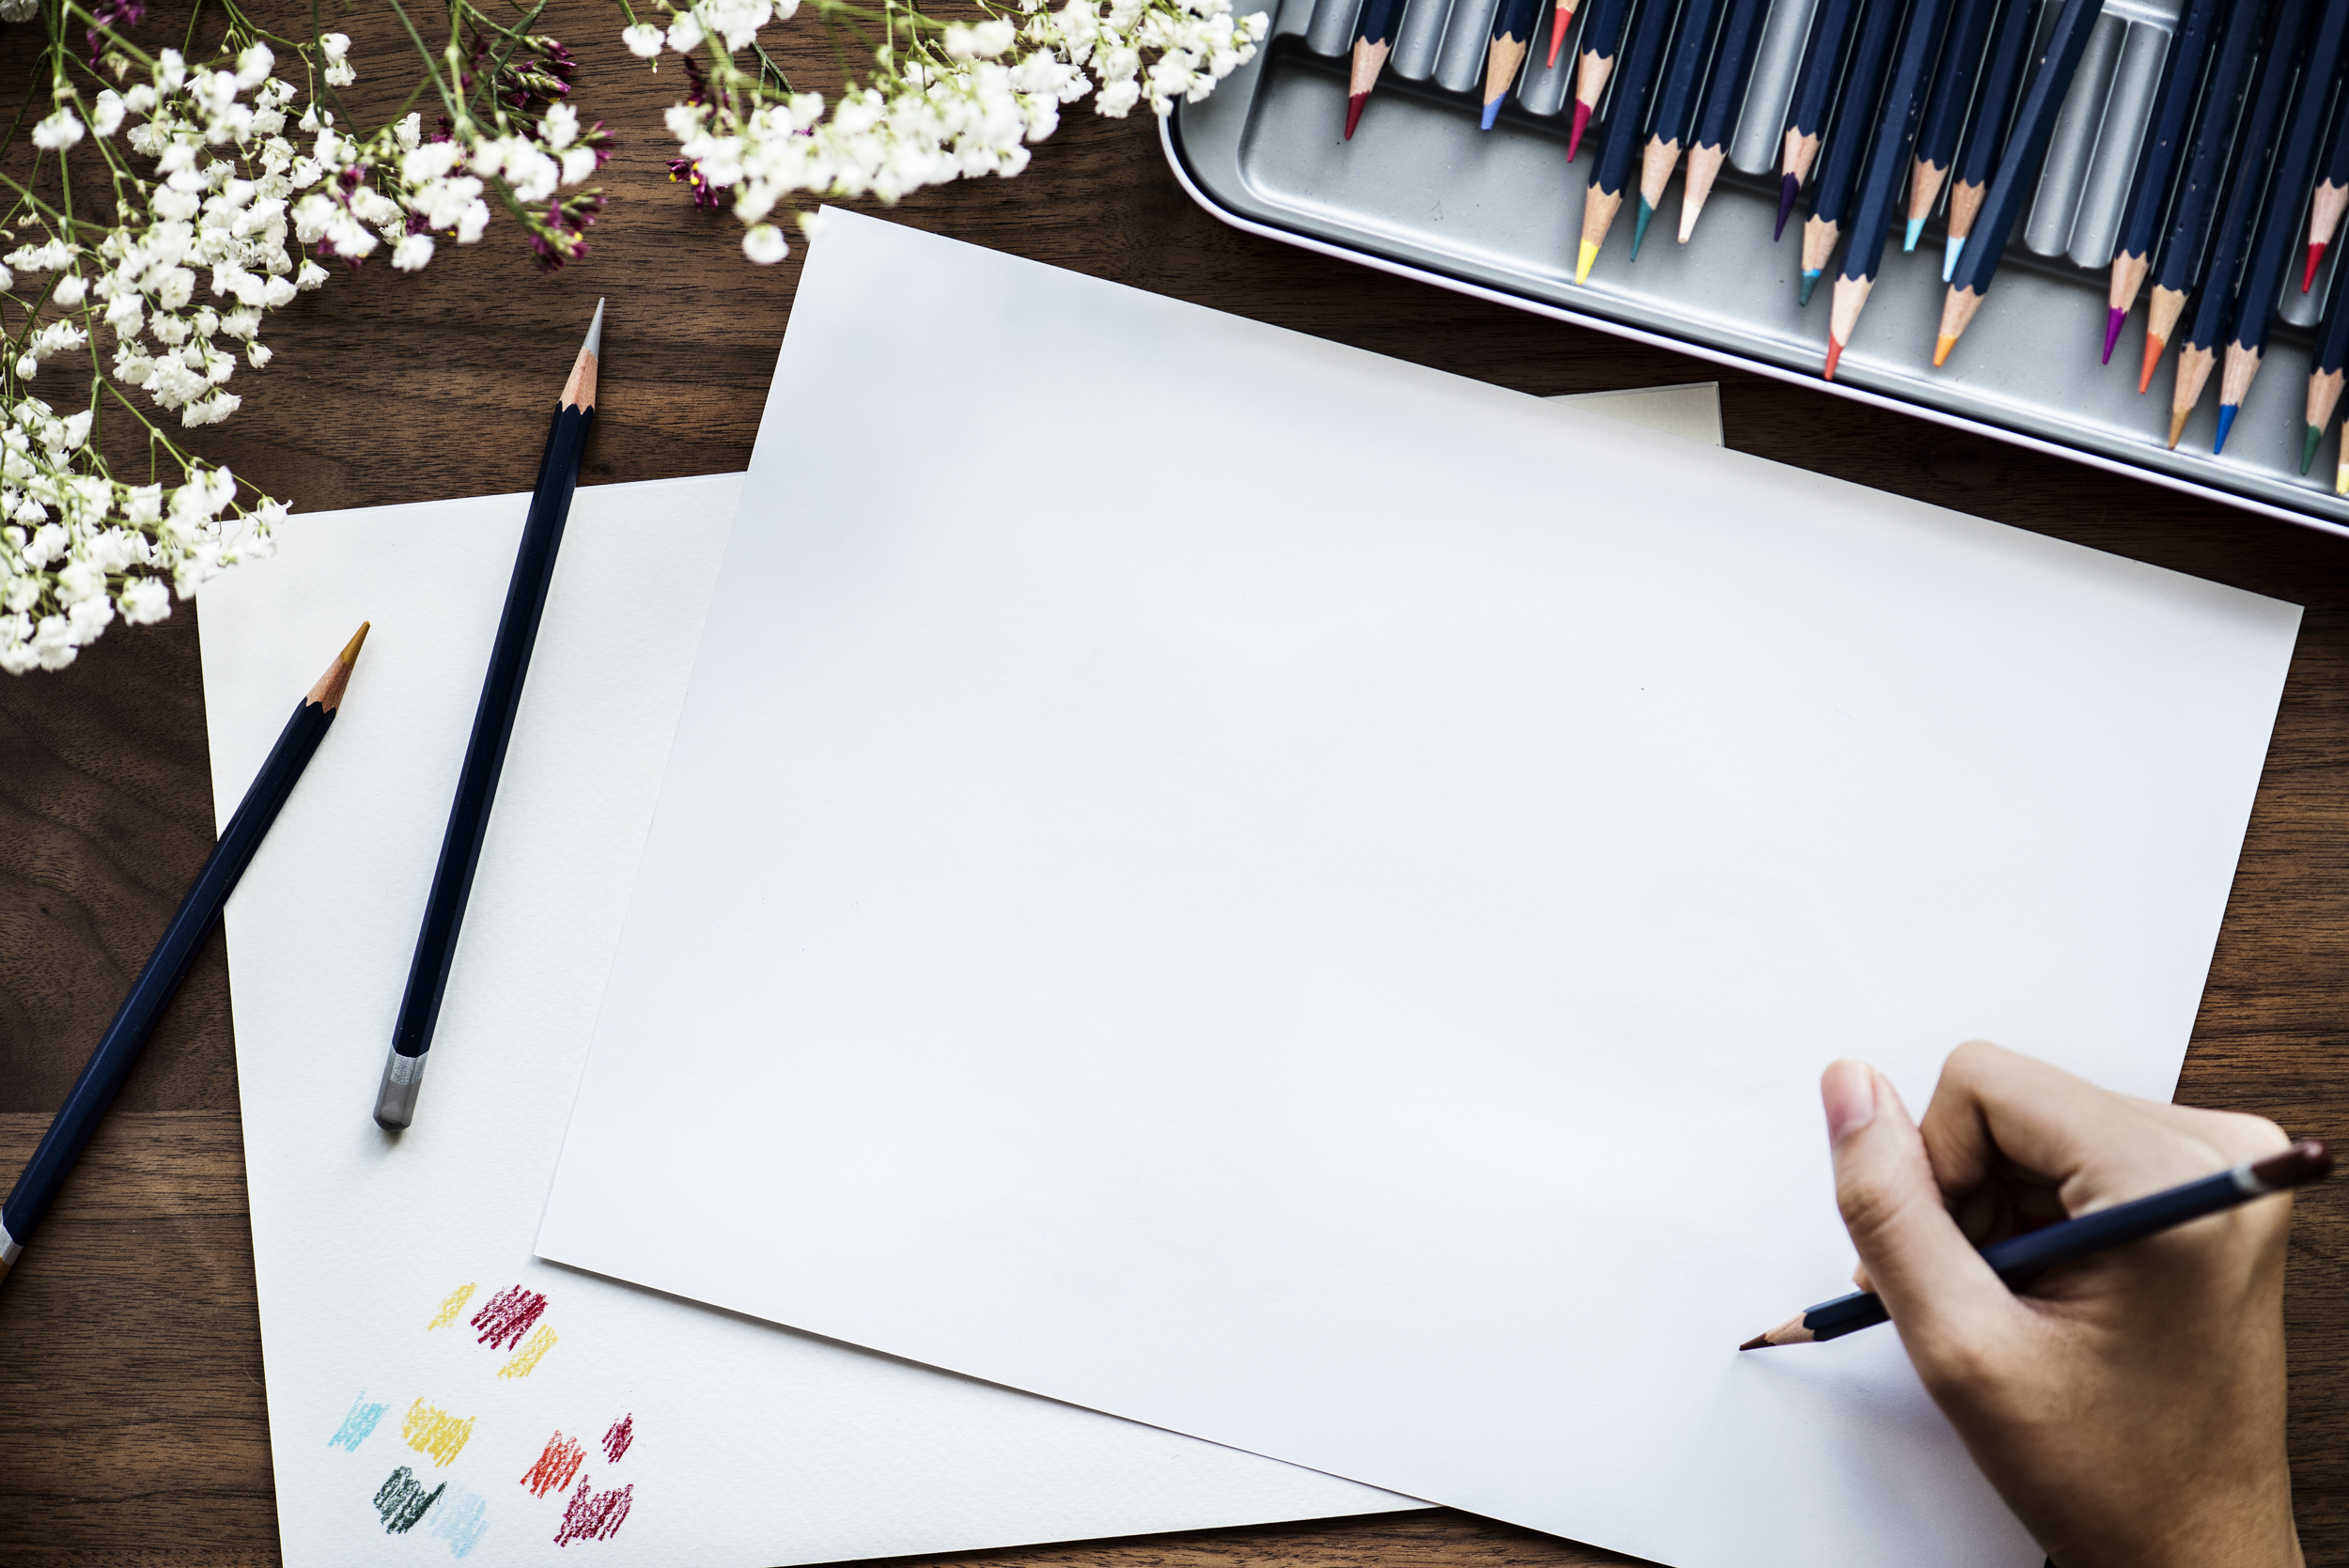
flower, hand, font, paper, stationery, plant, writing, writing instrument accessory, drawing, calligraphy